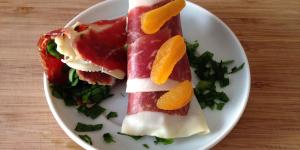
rollos de jamon con espinacas